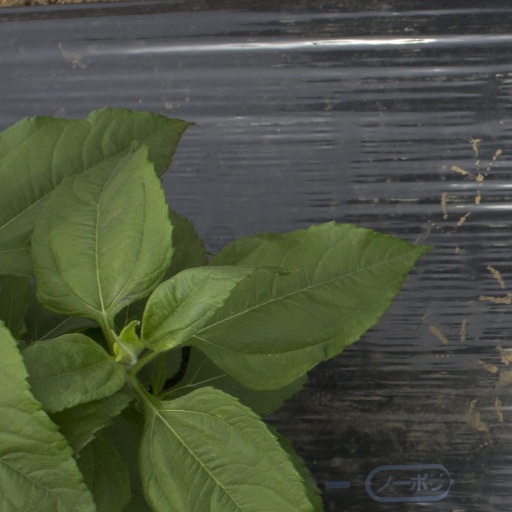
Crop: Jerusalem artichoke